Wickham B

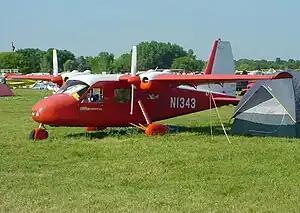

The Wickham B is an American experimental twin engined, homebuilt aircraft.